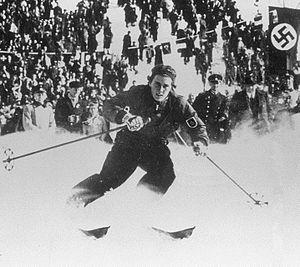
Christl Cranz, née le 1ᵉʳ juillet 1914 à Bruxelles et morte le 28 septembre 2004 à Oberstaufen, est une skieuse alpine allemande qui reste à ce jour la plus titrée et la plus médaillé aux championnats du monde de ski alpin, avec douze médailles d'or et un total de quinze podiums. Elle est aussi la première championne olympique de son sport, à Garmisch-Partenkirchen en 1936. Elle est restée très longtemps la seule skieuse de l'histoire trois fois consécutivement championne du monde de slalom avant l'avènement de Mikaela Shiffrin qui l'a dépassée en 2019 avec quatre titres consécutifs dans cette discipline. Elle est restée invaincue en combiné alpin, trois décennies avant l'avènement de la Coupe du monde, avec cinq titres mondiaux consécutifs en autant de participations, entrecoupés par une victoire olympique dans la discipline.
Les championnats du monde de ski alpin est une compétition créée par la Fédération internationale de ski en 1931. Contrairement à la Coupe du monde de ski alpin, cette compétition récompense les skieurs sur une seule épreuve, dans laquelle chaque pays ne peut aligner plus de quatre coureurs ; les champions du monde en titre n'étant pas concernés par cette règle. Entre 1931 et 1939, les championnats ont lieu tous les ans. Après-guerre, ils se tiennent les années paires et sont remplacés par les Jeux olympiques d'hiver le cas échéant. Depuis 1985, ils sont organisés les années impaires. Avec 275 médailles dont 92 titres, l'Autriche est le pays le plus récompensé de l'histoire des championnats, suivi de la Suisse et de la France. Les plus titrés sont Toni Sailer et Marcel Hirscher avec sept médailles d'or, alors que celui qui compte le plus de podiums est Kjetil Andre Aamodt avec un total de douze médailles. Chez les dames, c'est encore la skieuse des années 1930 Christl Cranz qui mène sur les deux tableaux, avec douze titres et quinze podiums.